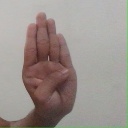
अक्षर: ब